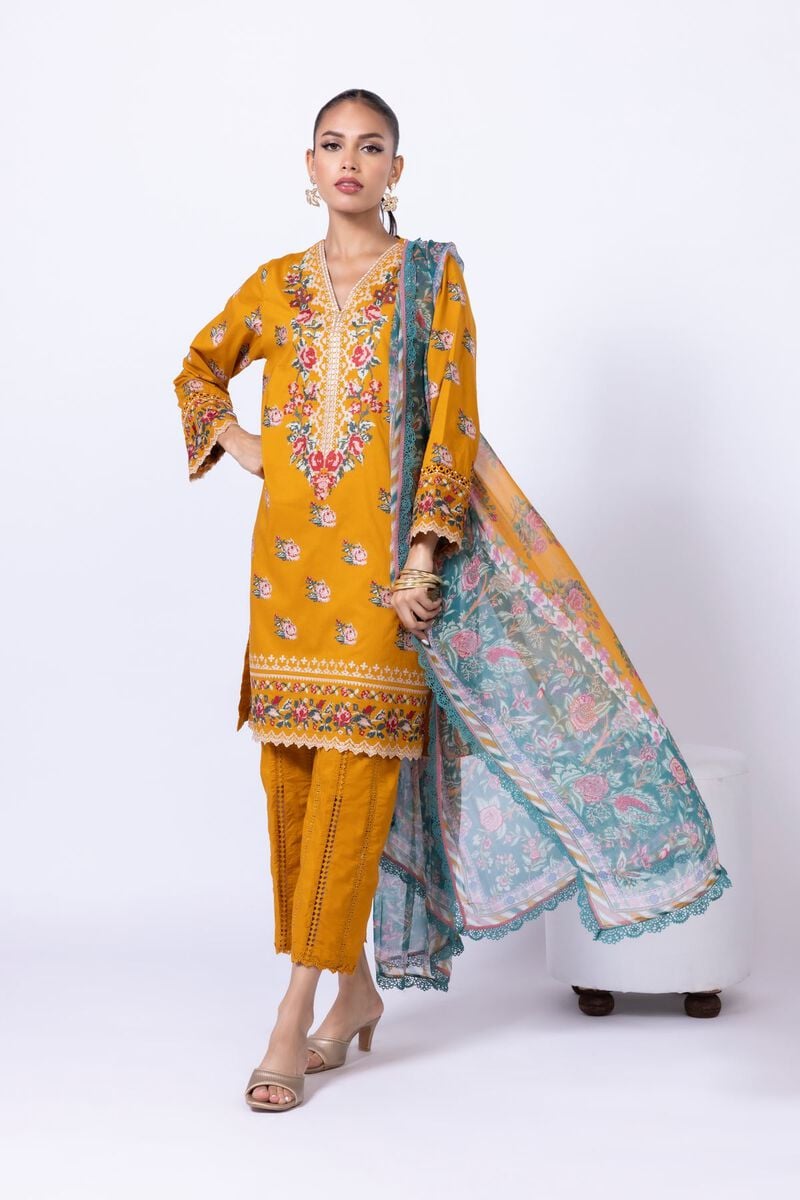
mustard multi embroidered salwar suit